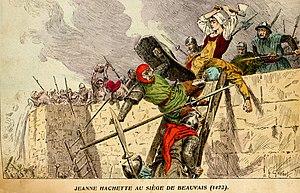
Jeanne Hachette au siège de Beauvais (1472). Lithographie en couleurs par E. Crété d'après une illustration de H. Grobet, Histoire de France, Paris, Émile Guérin, 1902.
L’histoire militaire de la France couvre deux millénaires d'histoire à travers la France, l'Europe et les anciennes colonies françaises.